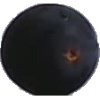
Label: blue_grape